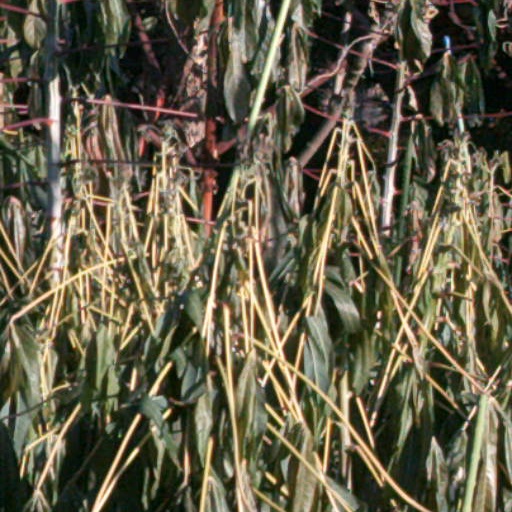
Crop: cassava